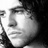
Emotion: sad